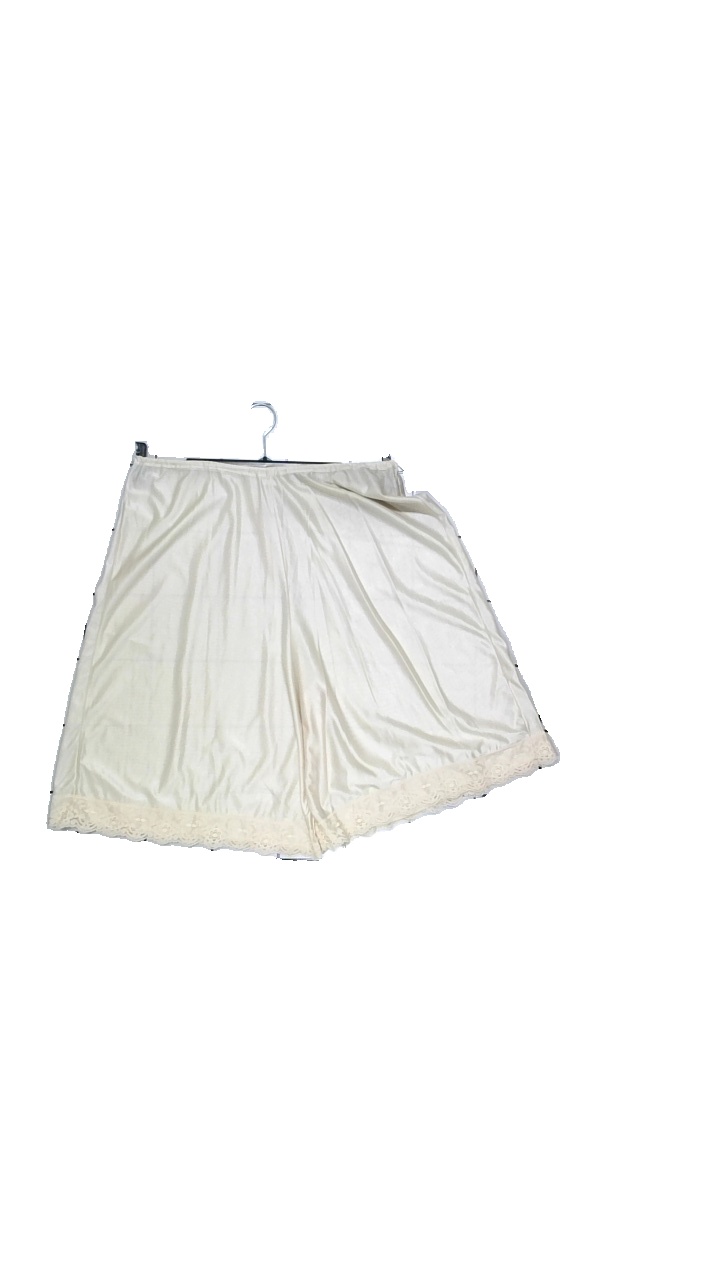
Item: Shorts (Unisex)
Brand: Miss Mary Of Shodan
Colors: White
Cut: Regular, Loose
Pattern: Lace
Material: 100% polyamide
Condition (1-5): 4
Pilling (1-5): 4
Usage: Reuse
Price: <50